Kari Elisabeth Kaski

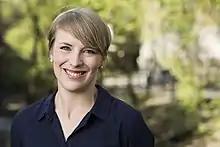
Kaski in 2017

Kari Elisabeth Kaski (born 12 July 1987) is a Norwegian politician. A member of the Socialist Left Party, she has been an MP for Oslo since 2017, and the second vice chair of the Standing Committee on Finance and Economic Affairs since 2021.